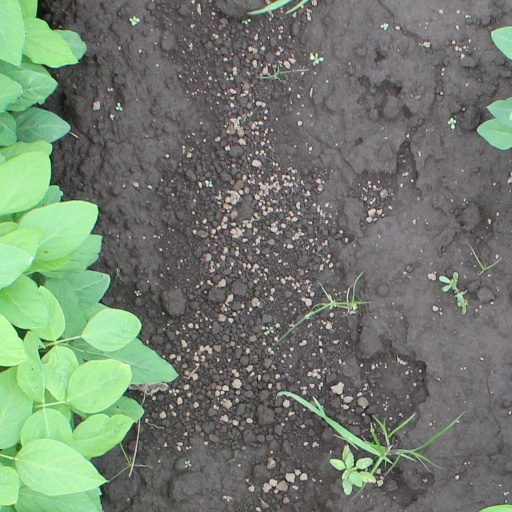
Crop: soybean